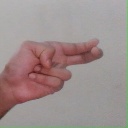
अक्षर: ह